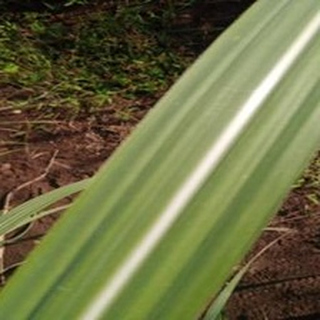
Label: healthy_sugarcane